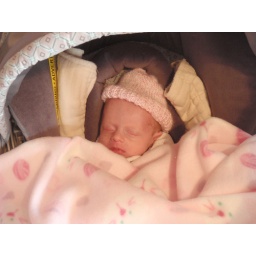
Comfy in the car seat